St Wilfrid's Church, South Muskham

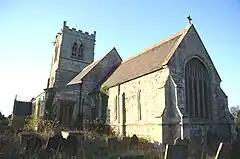

St. Wilfrid's Church, South Muskham is a parish church in the Church of England in South Muskham, Nottinghamshire.